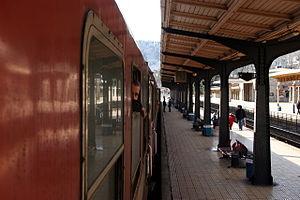
Les Chemins de fer roumains sont l'entreprise publique responsable de l'exploitation du réseau ferré roumain.